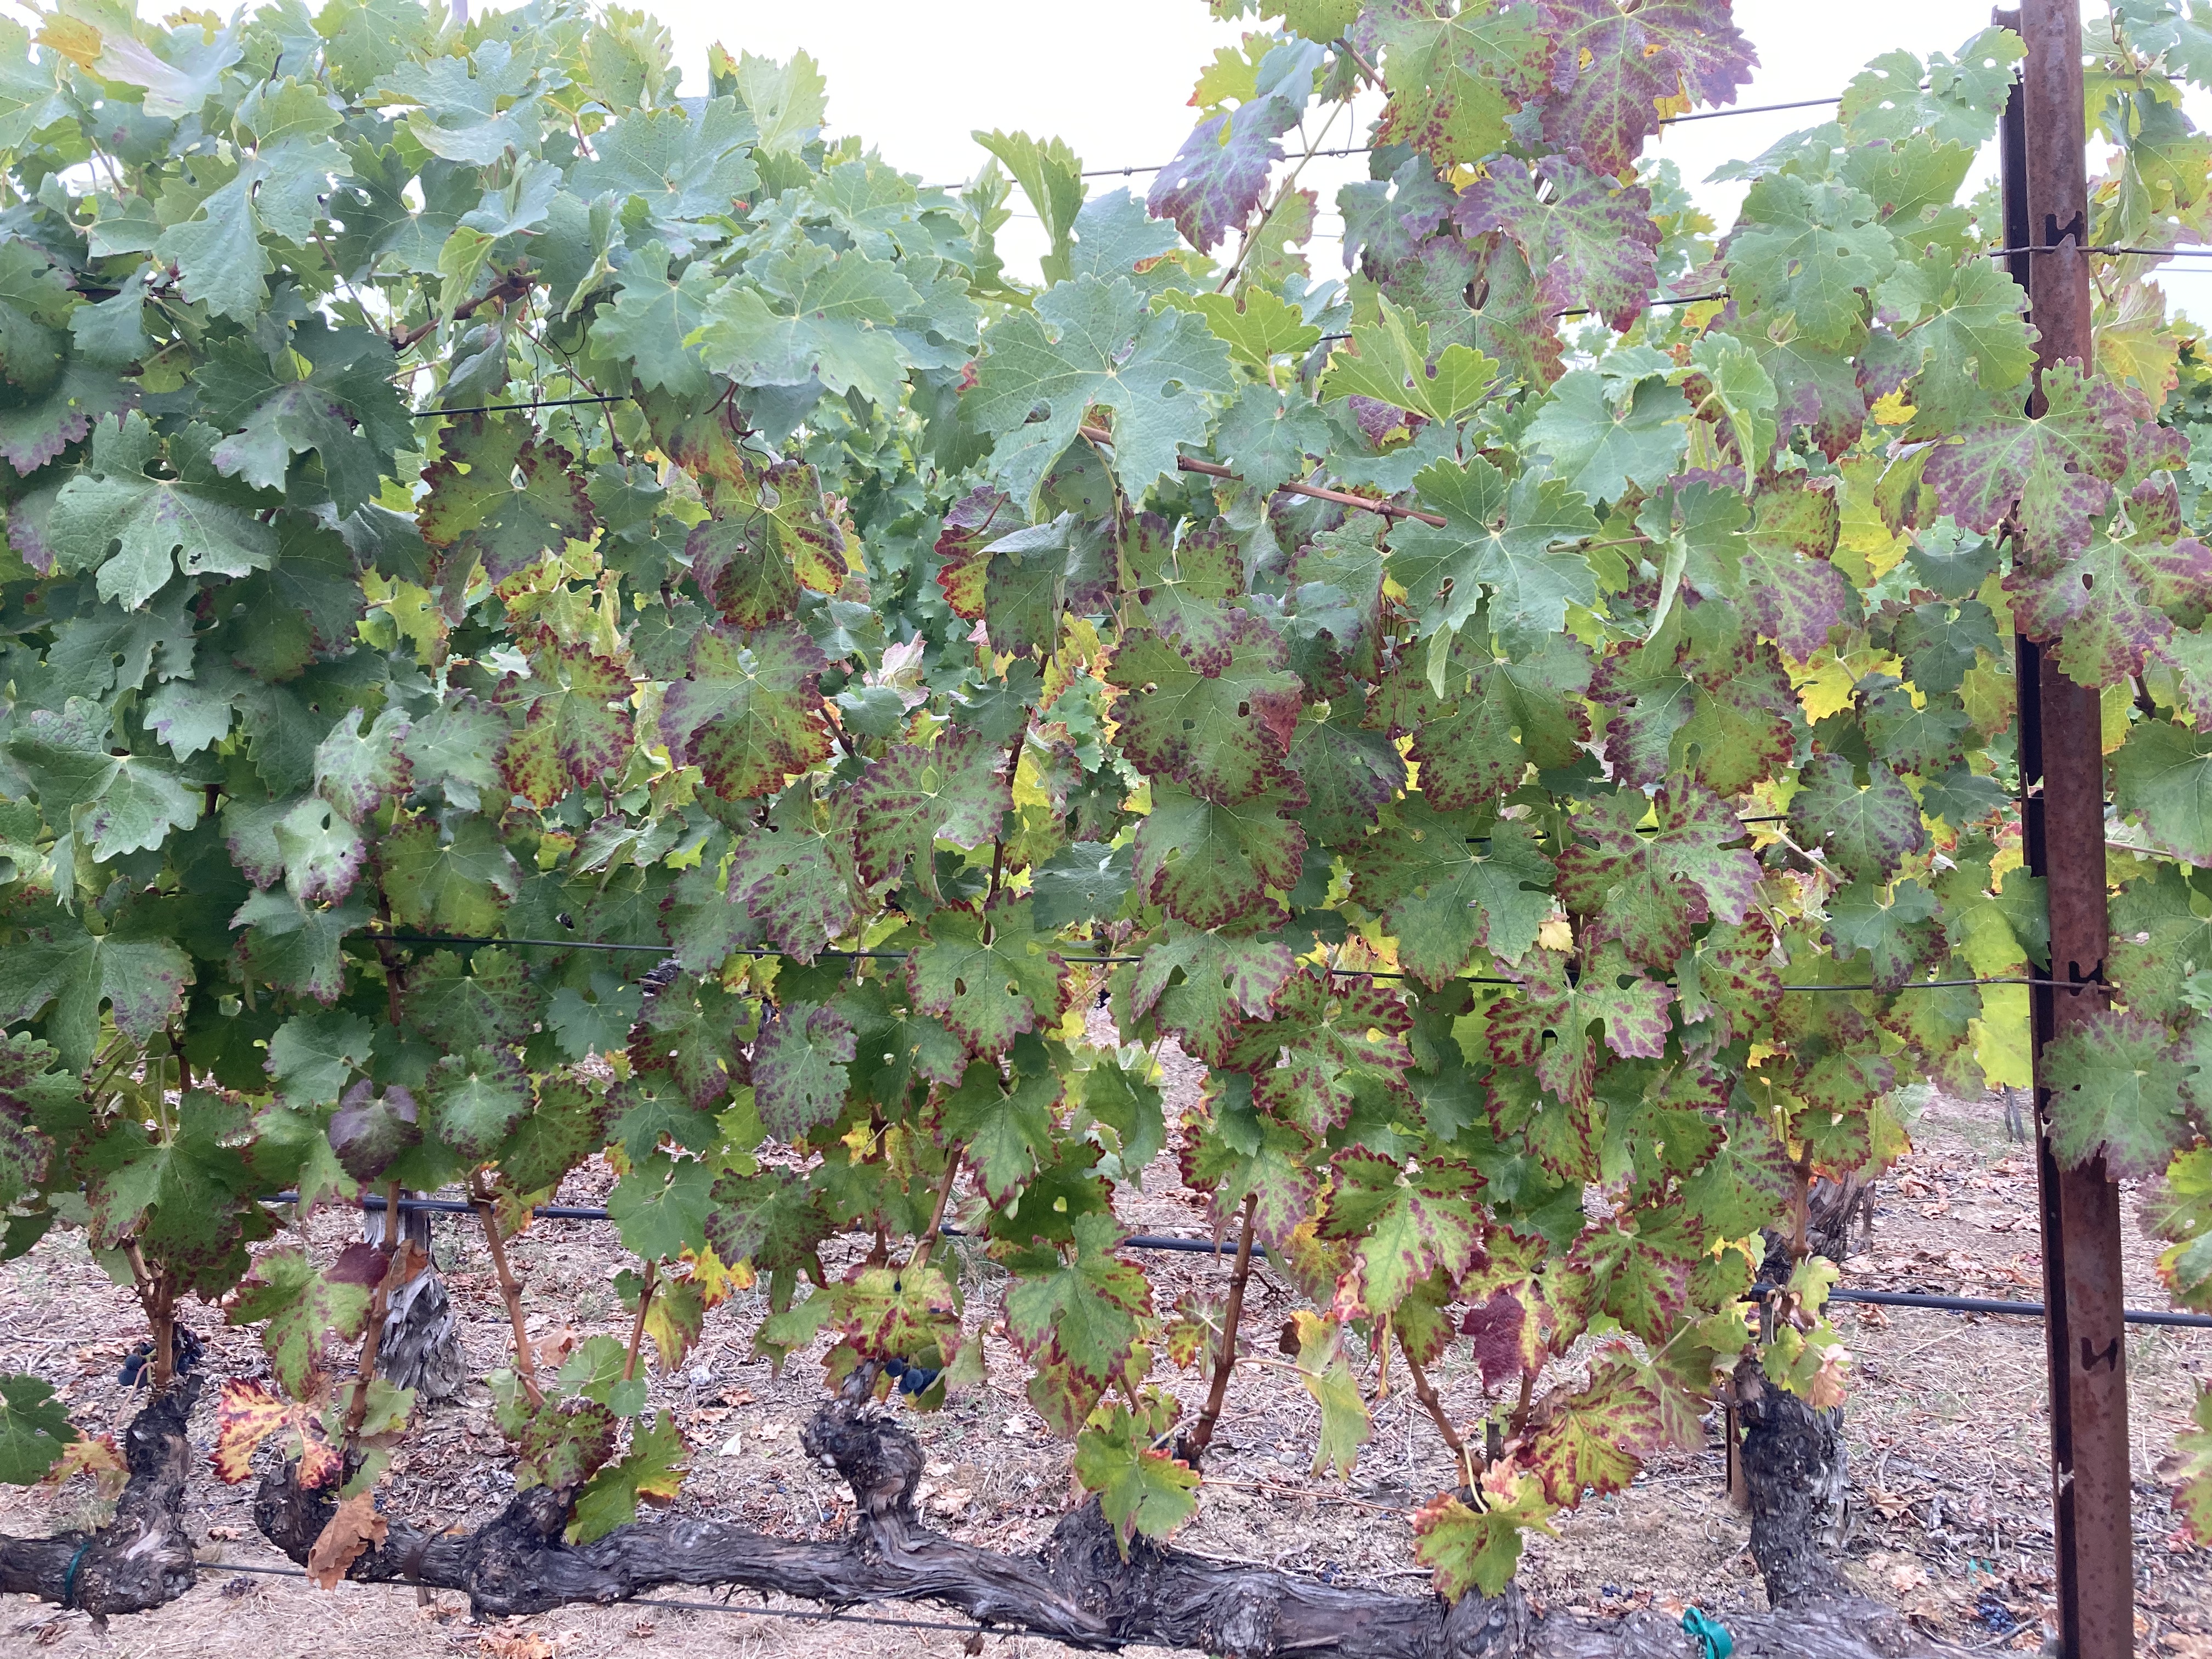
Label: Leafroll 3